By Quantum Physics: A Nightlife Venture

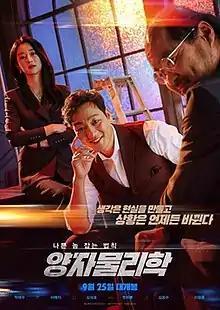
Film poster

By Quantum Physics: A Nightlife Venture is a 2019 South Korean crime film starring Park Hae-soo, Seo Yea-ji, and Kim Sang-ho.